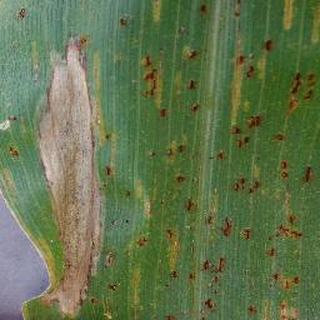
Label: corn_northern_leaf_blight